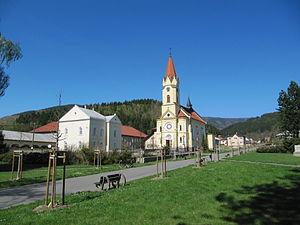
Dolní Bečva est une commune du district de Vsetín, dans la région de Zlín, en Tchéquie. Sa population s'élevait à 1 937 habitants en 2018.